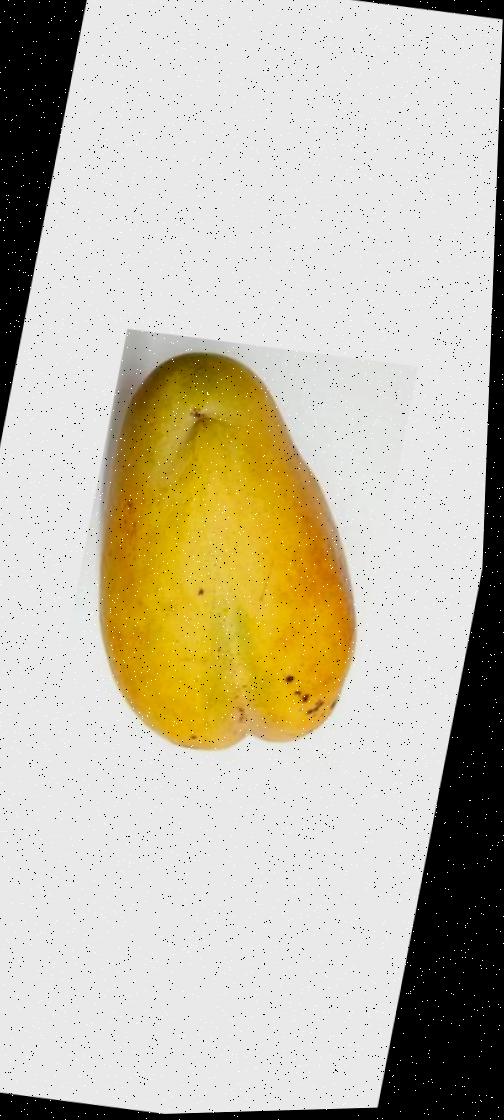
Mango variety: Bari-11